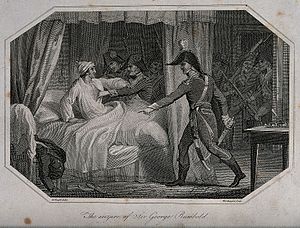
Henry Corbould
Anholdelsen af Sir George Rumbold foretaget af franske tropper i Hamborg i 1804. Gravering af W.H. Worthington efter Henry Corbould
Henry Corbould var en engelsk maler. Han var far til Edward Henry Corbould.